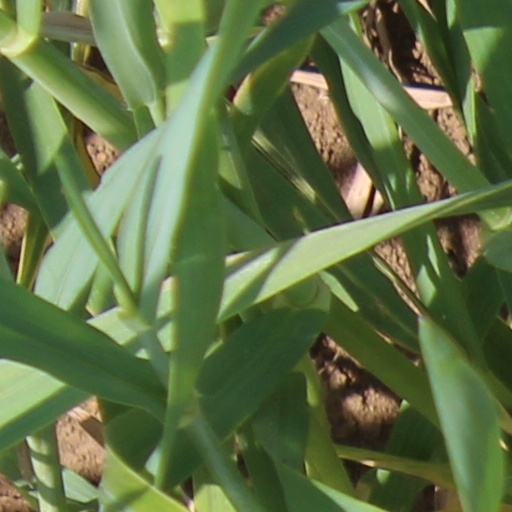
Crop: wheat